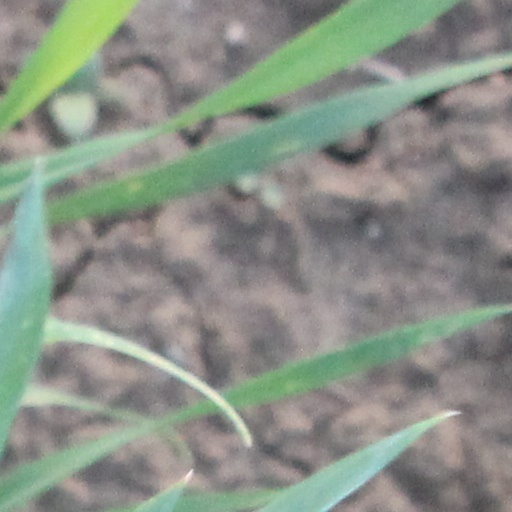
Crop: wheat